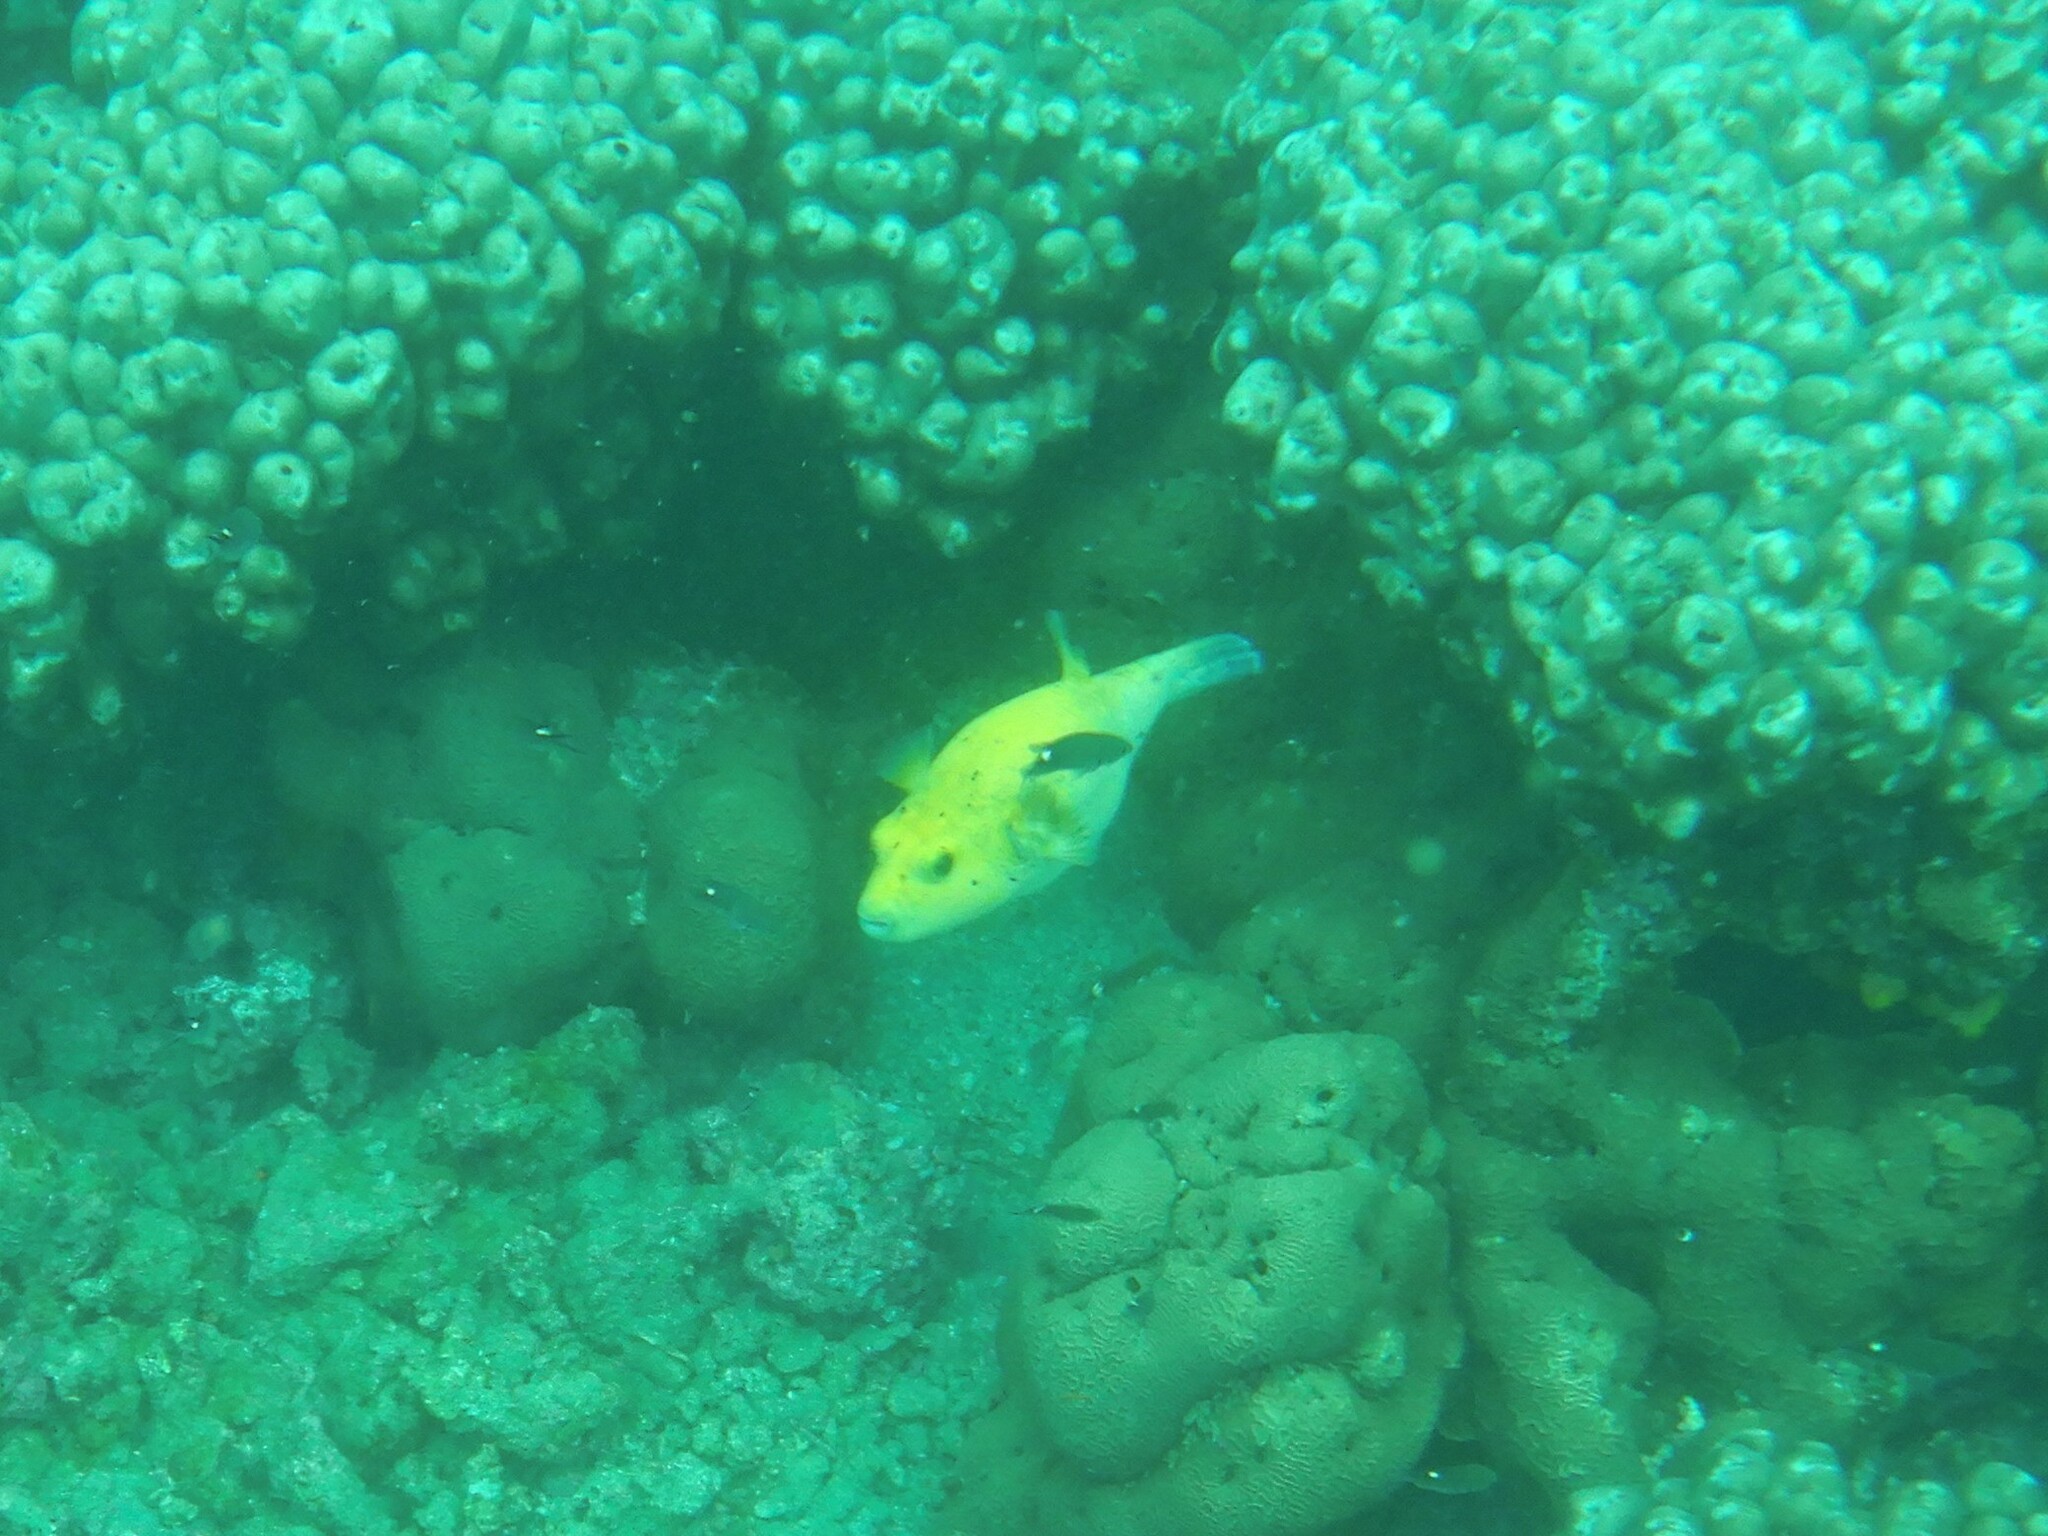
Arothron meleagris (Guineafowl Puffer)